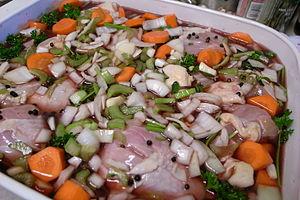
Une marinade est une technique culinaire consistant à faire macérer des aliments dans un liquide avant cuisson ou autre préparation.